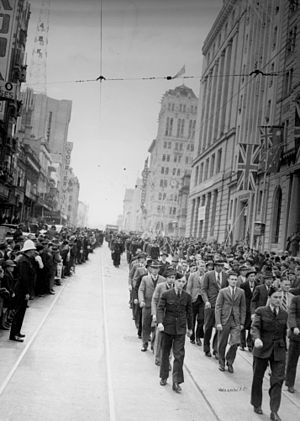
Brisbane / Historie / Det 20. århundrede
Royal Australian Air Force rekrutter marcherer i Queen Street, august 1940
Brisbane er hovedby, største by i den australske delstat Queensland og den tredjestørste by i Australien. Brisbanes metropolområde har en befolkning på 2,3 millioner og hele den sammenvoksning af byområder, der ligger i det sydøstlige Queensland centreret omkring Brisbane, tæller mere end 3,4 millioner indbyggere. Brisbanes centrale forretningsdistrikt ligger på nordsiden af en af floden Brisbane Rivers mange bugtninger, omkring 10 km fra udmundingen i Moreton Bay. Det er samme sted, som den oprindelige europæiske bosættelse lå. Metropolområdet strækker sig i alle retninger på flodsletten fra Moreton Bay i øst til bjergkæden Great Dividing Range i vest. Byen er opdelt i flere lokalregeringsområder. City of Brisbane dækker den centrale del af byen og er Australiens mest befolkningsrige lokalregering.